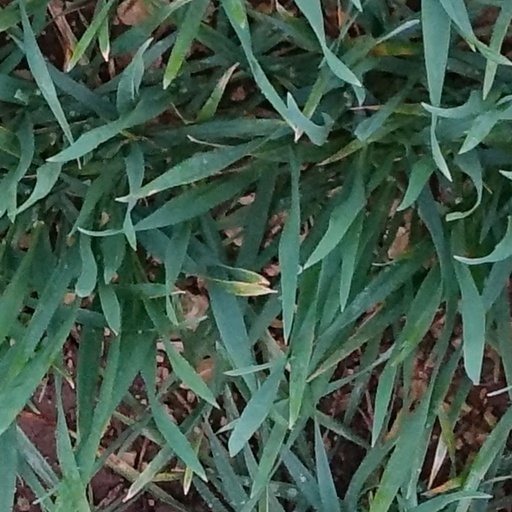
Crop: wheat